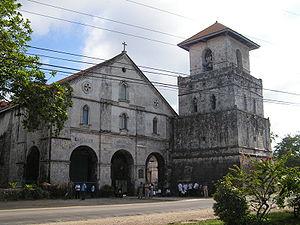
Baclayon est une municipalité de la province de Bohol.